Montreal Central Station

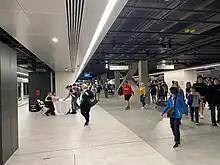
REM platform at Gare Centrale

Because of its underground urban location, the railway station quickly imposed operational constraints on CNR.